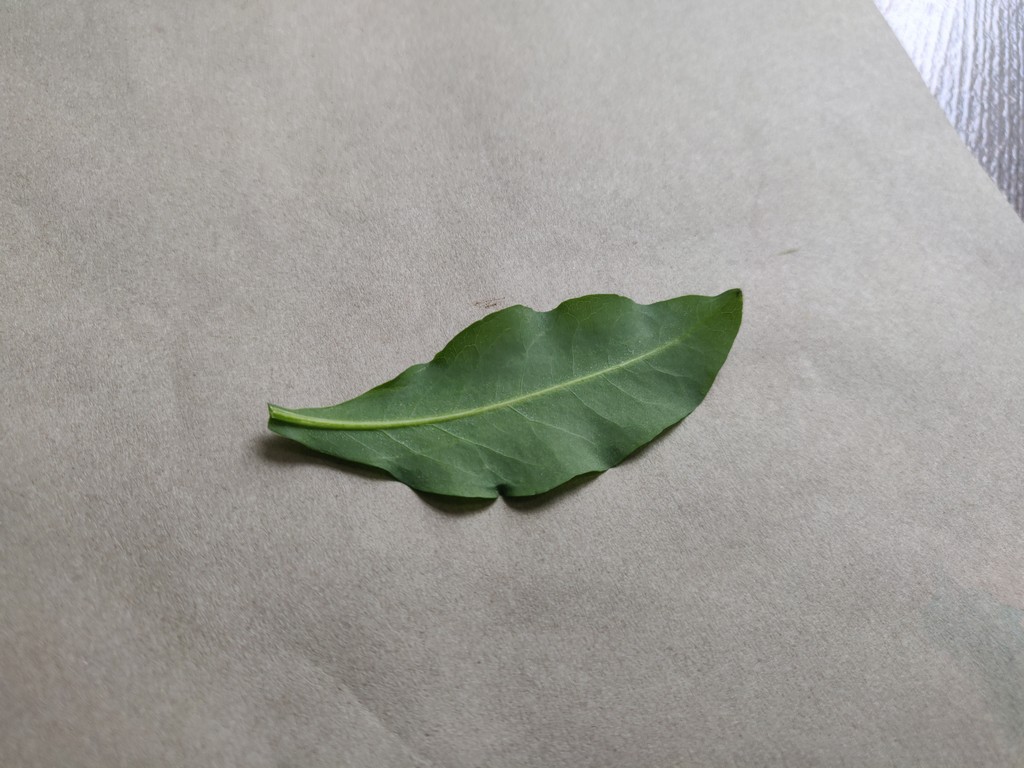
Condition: Healthy
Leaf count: single
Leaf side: back